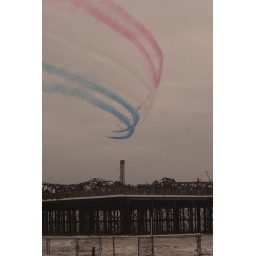
the red arrows flying over what remains of the grand pier in weston super mare